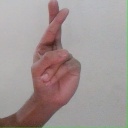
अक्षर: र